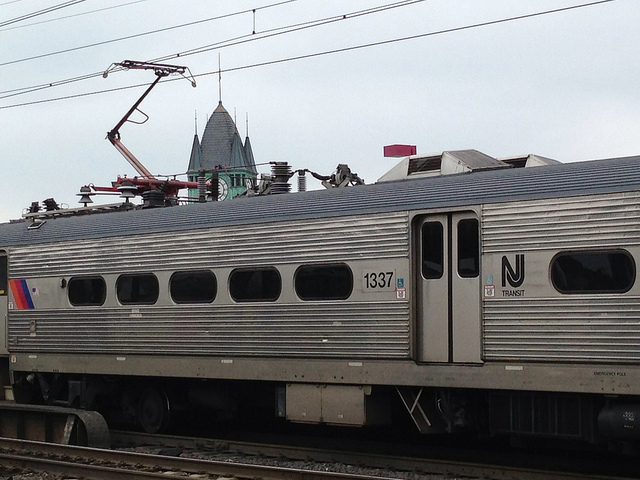
a silver passenger train sitting on the track

A passenger car of a train parked on the tracks

The silver passenger train is connected to wires above it.

A passenger train travels on train tracks with overhead wires.

A commuter train sits in the tracks in front of an old European church.